Nieuport 21

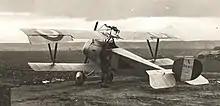
French Nieuport 21 fighter at Lemmes aerodrome in late 1916

The Nieuport 21 served alongside the more powerful Nieuport 17, where its lower weight helped boost its already impressive climb rate. Although initially intended as a bomber escort, this role was abandoned when the bombers were withdrawn from daylight operations. Large numbers were also built for training duties. Nieuport 21s were sold to Russia, and to the United States for use as trainers. The Nieuport 21 was license manufactured in Russia by Dux Factory. Examples were also used in limited numbers by the Royal Naval Air Service.